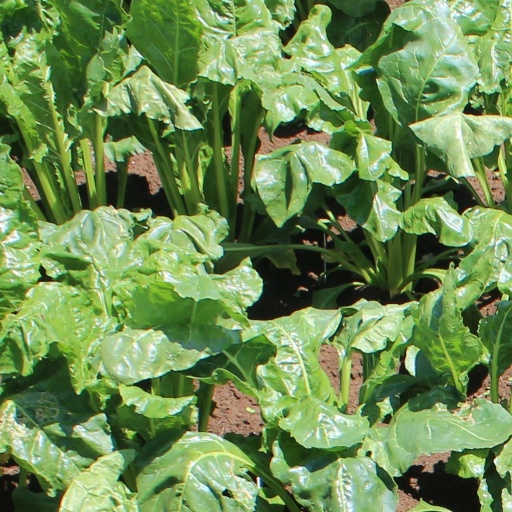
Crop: sugar beet